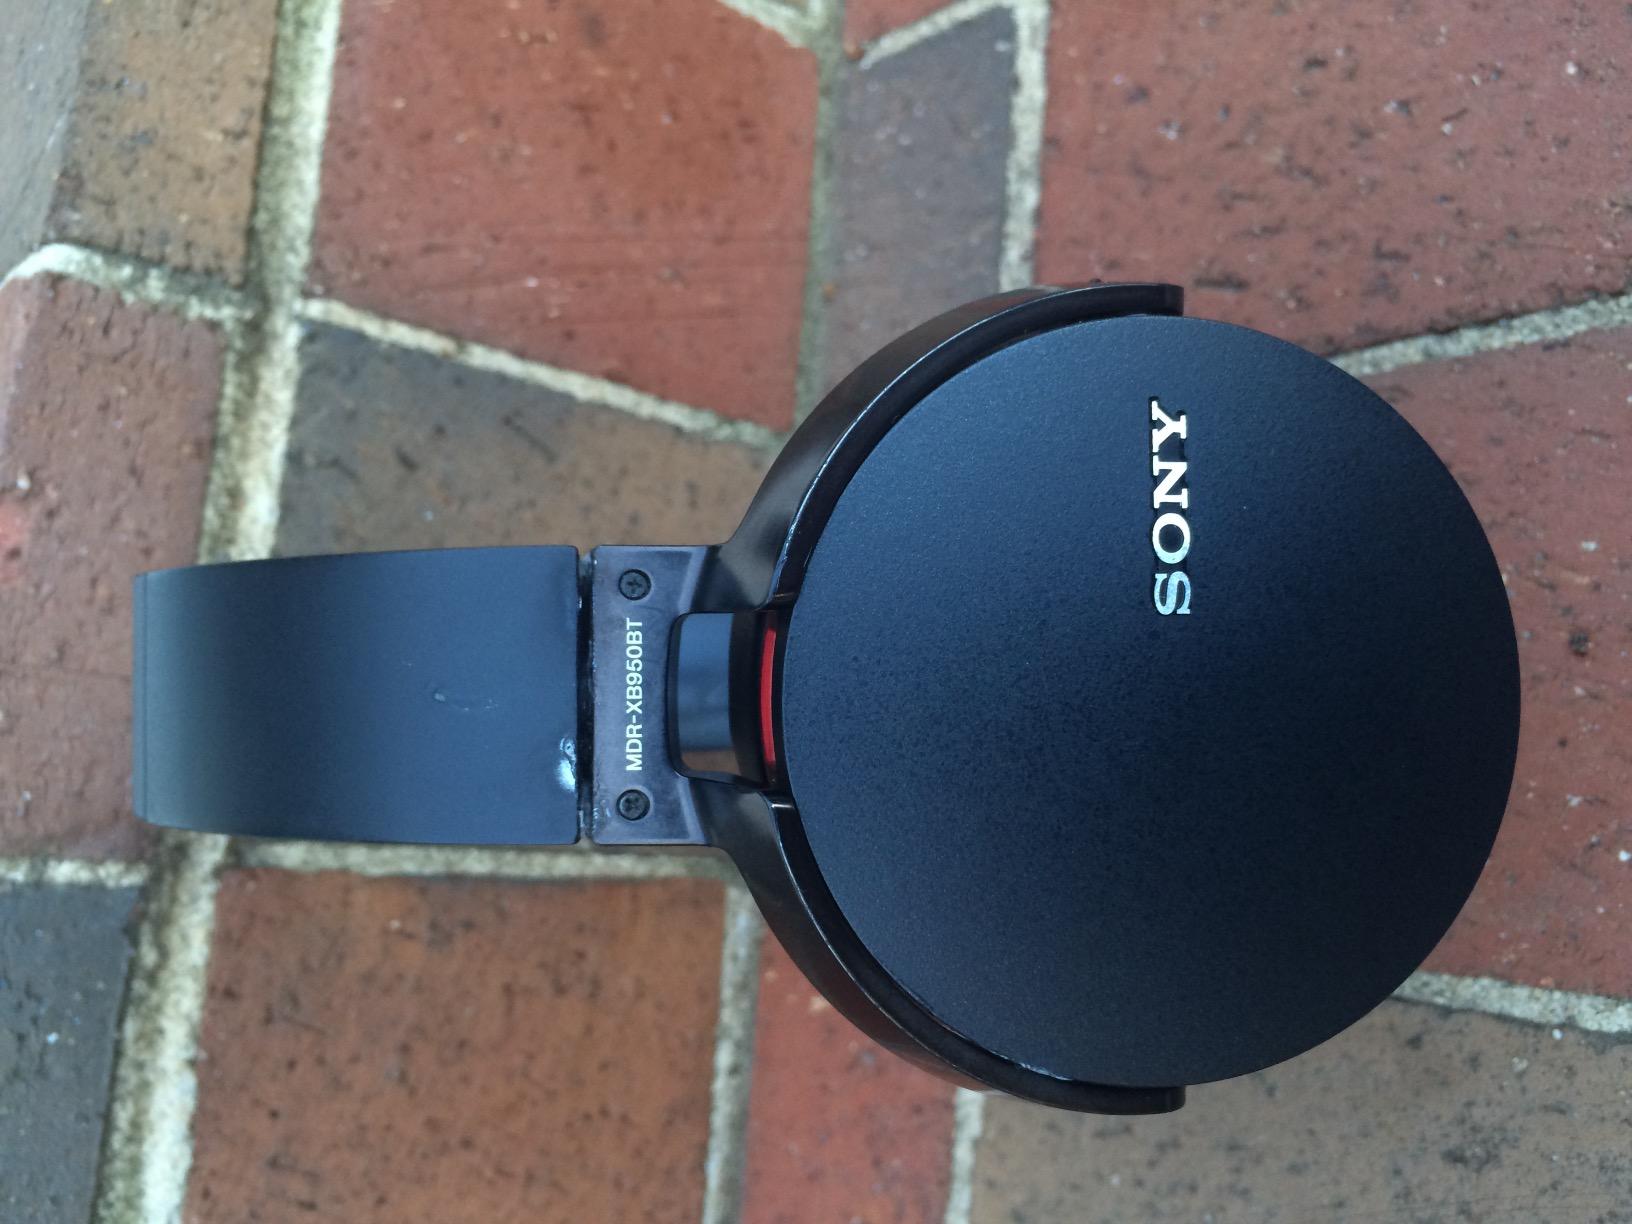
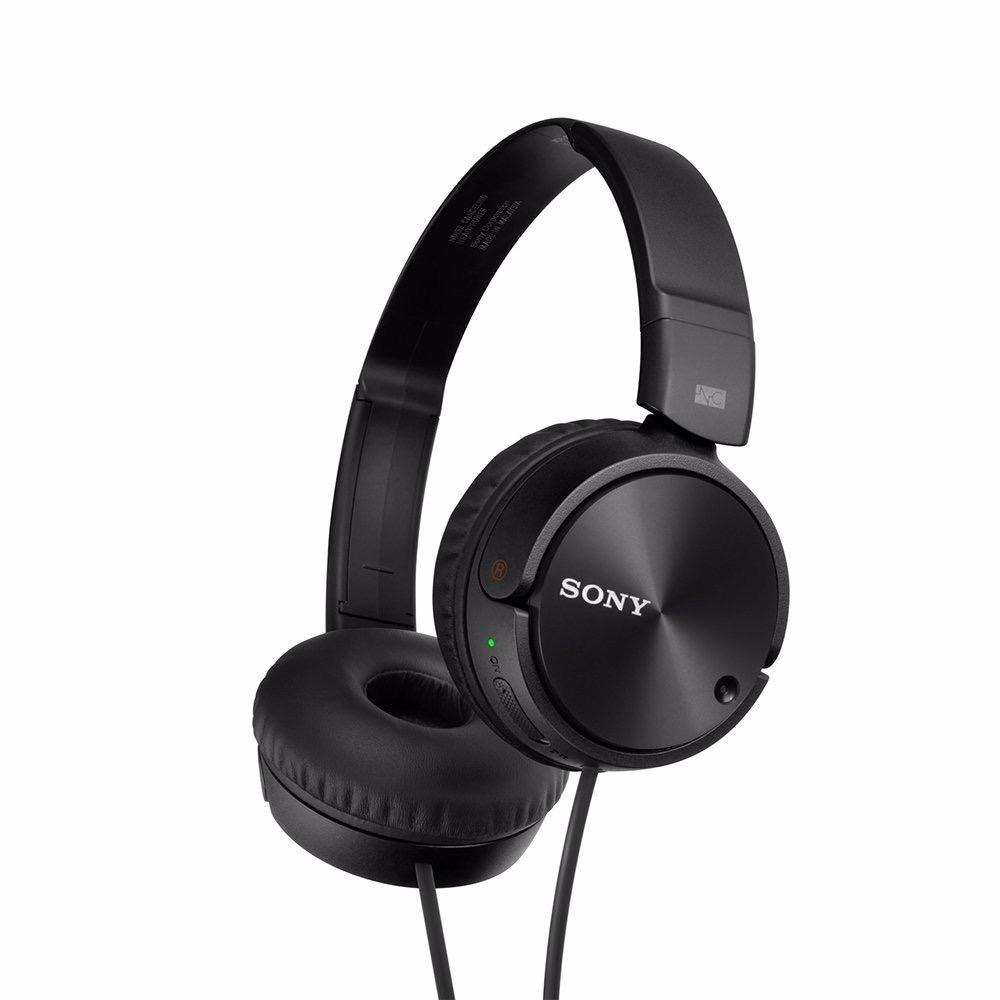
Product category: headphones
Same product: no